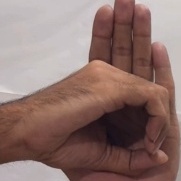
ASL sign: 0